Cyclone Hamoon

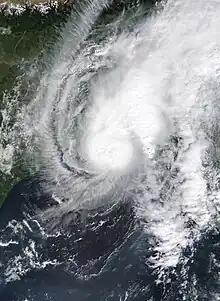
Hamoon near peak intensity while approaching Bangladesh on 24 October

Very Severe Cyclonic Storm Hamoon was a moderately strong tropical cyclone that affected Bangladesh, India, and Myammar during October 2023. The fourth named storm of the 2023 North Indian Ocean cyclone season, Hamoon formed from a low-pressure area over the west-central Bay of Bengal on 21 October. Initially slowly developing, after it entered an area favorable for development, it rapidly intensified, peaking as a very severe cyclonic storm on 24 October. However, soon after, Hamoon weakened due to wind shear, later making landfall in Bangladesh as a severe cyclonic storm. Once inland, Hamoon degenerated into a low-pressure area, last being noted on 26 October.